The Kids From C.A.P.E.R.

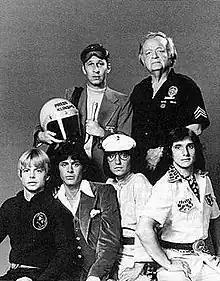
Main cast

The Kids From C.A.P.E.R. is an American comedy television series that aired on NBC from September 11 to November 20, 1976, and reran from April 9 to September 3, 1977. All 13 episodes of the series were produced and directed by Stanley Z. Cherry; among the executive producers was Don Kirshner. Both Cherry and Kirshner had previously worked on "The Monkees", Cherry having written the episode "Some Like It Lukewarm" in 1968, while Kirshner was the original musical supervisor for The Monkees until early 1967.